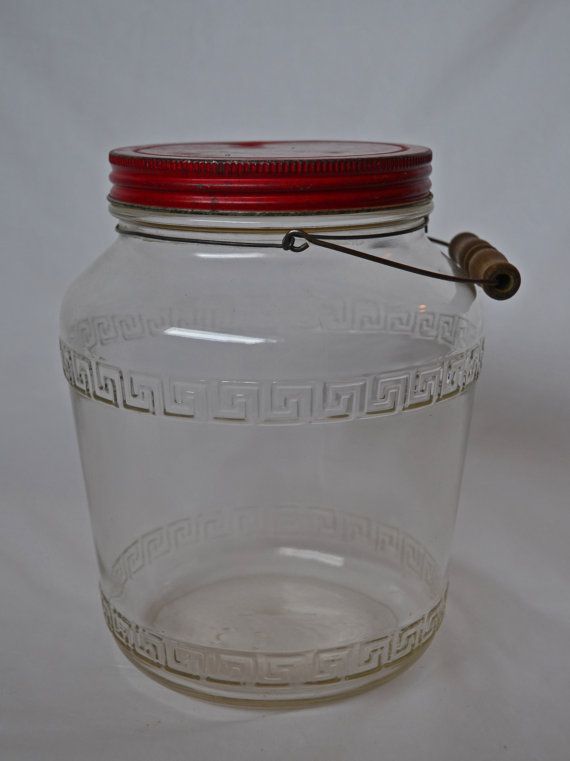
Waste category: glass